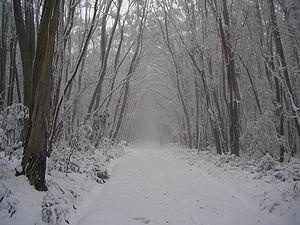
Lake Mountain est une montagne et une station de ski de fond, dans le High Country du Victoria, en Australie, à moins de deux heures en voiture de la ville de Melbourne. On y trouve une école de ski et près de 40 kilomètres de pistes de ski de fond.